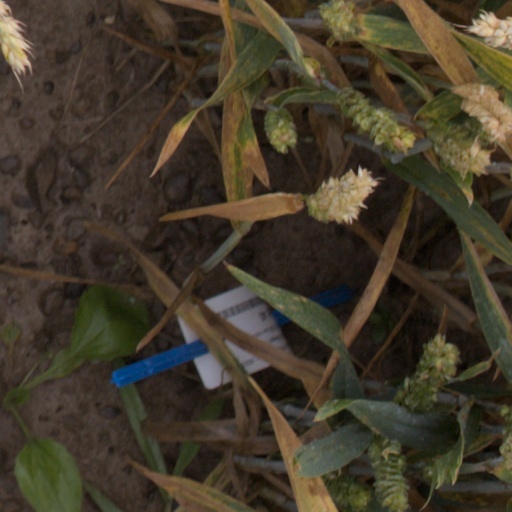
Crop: wheat